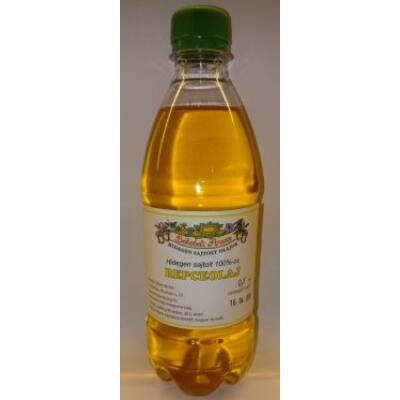
Label: plastic